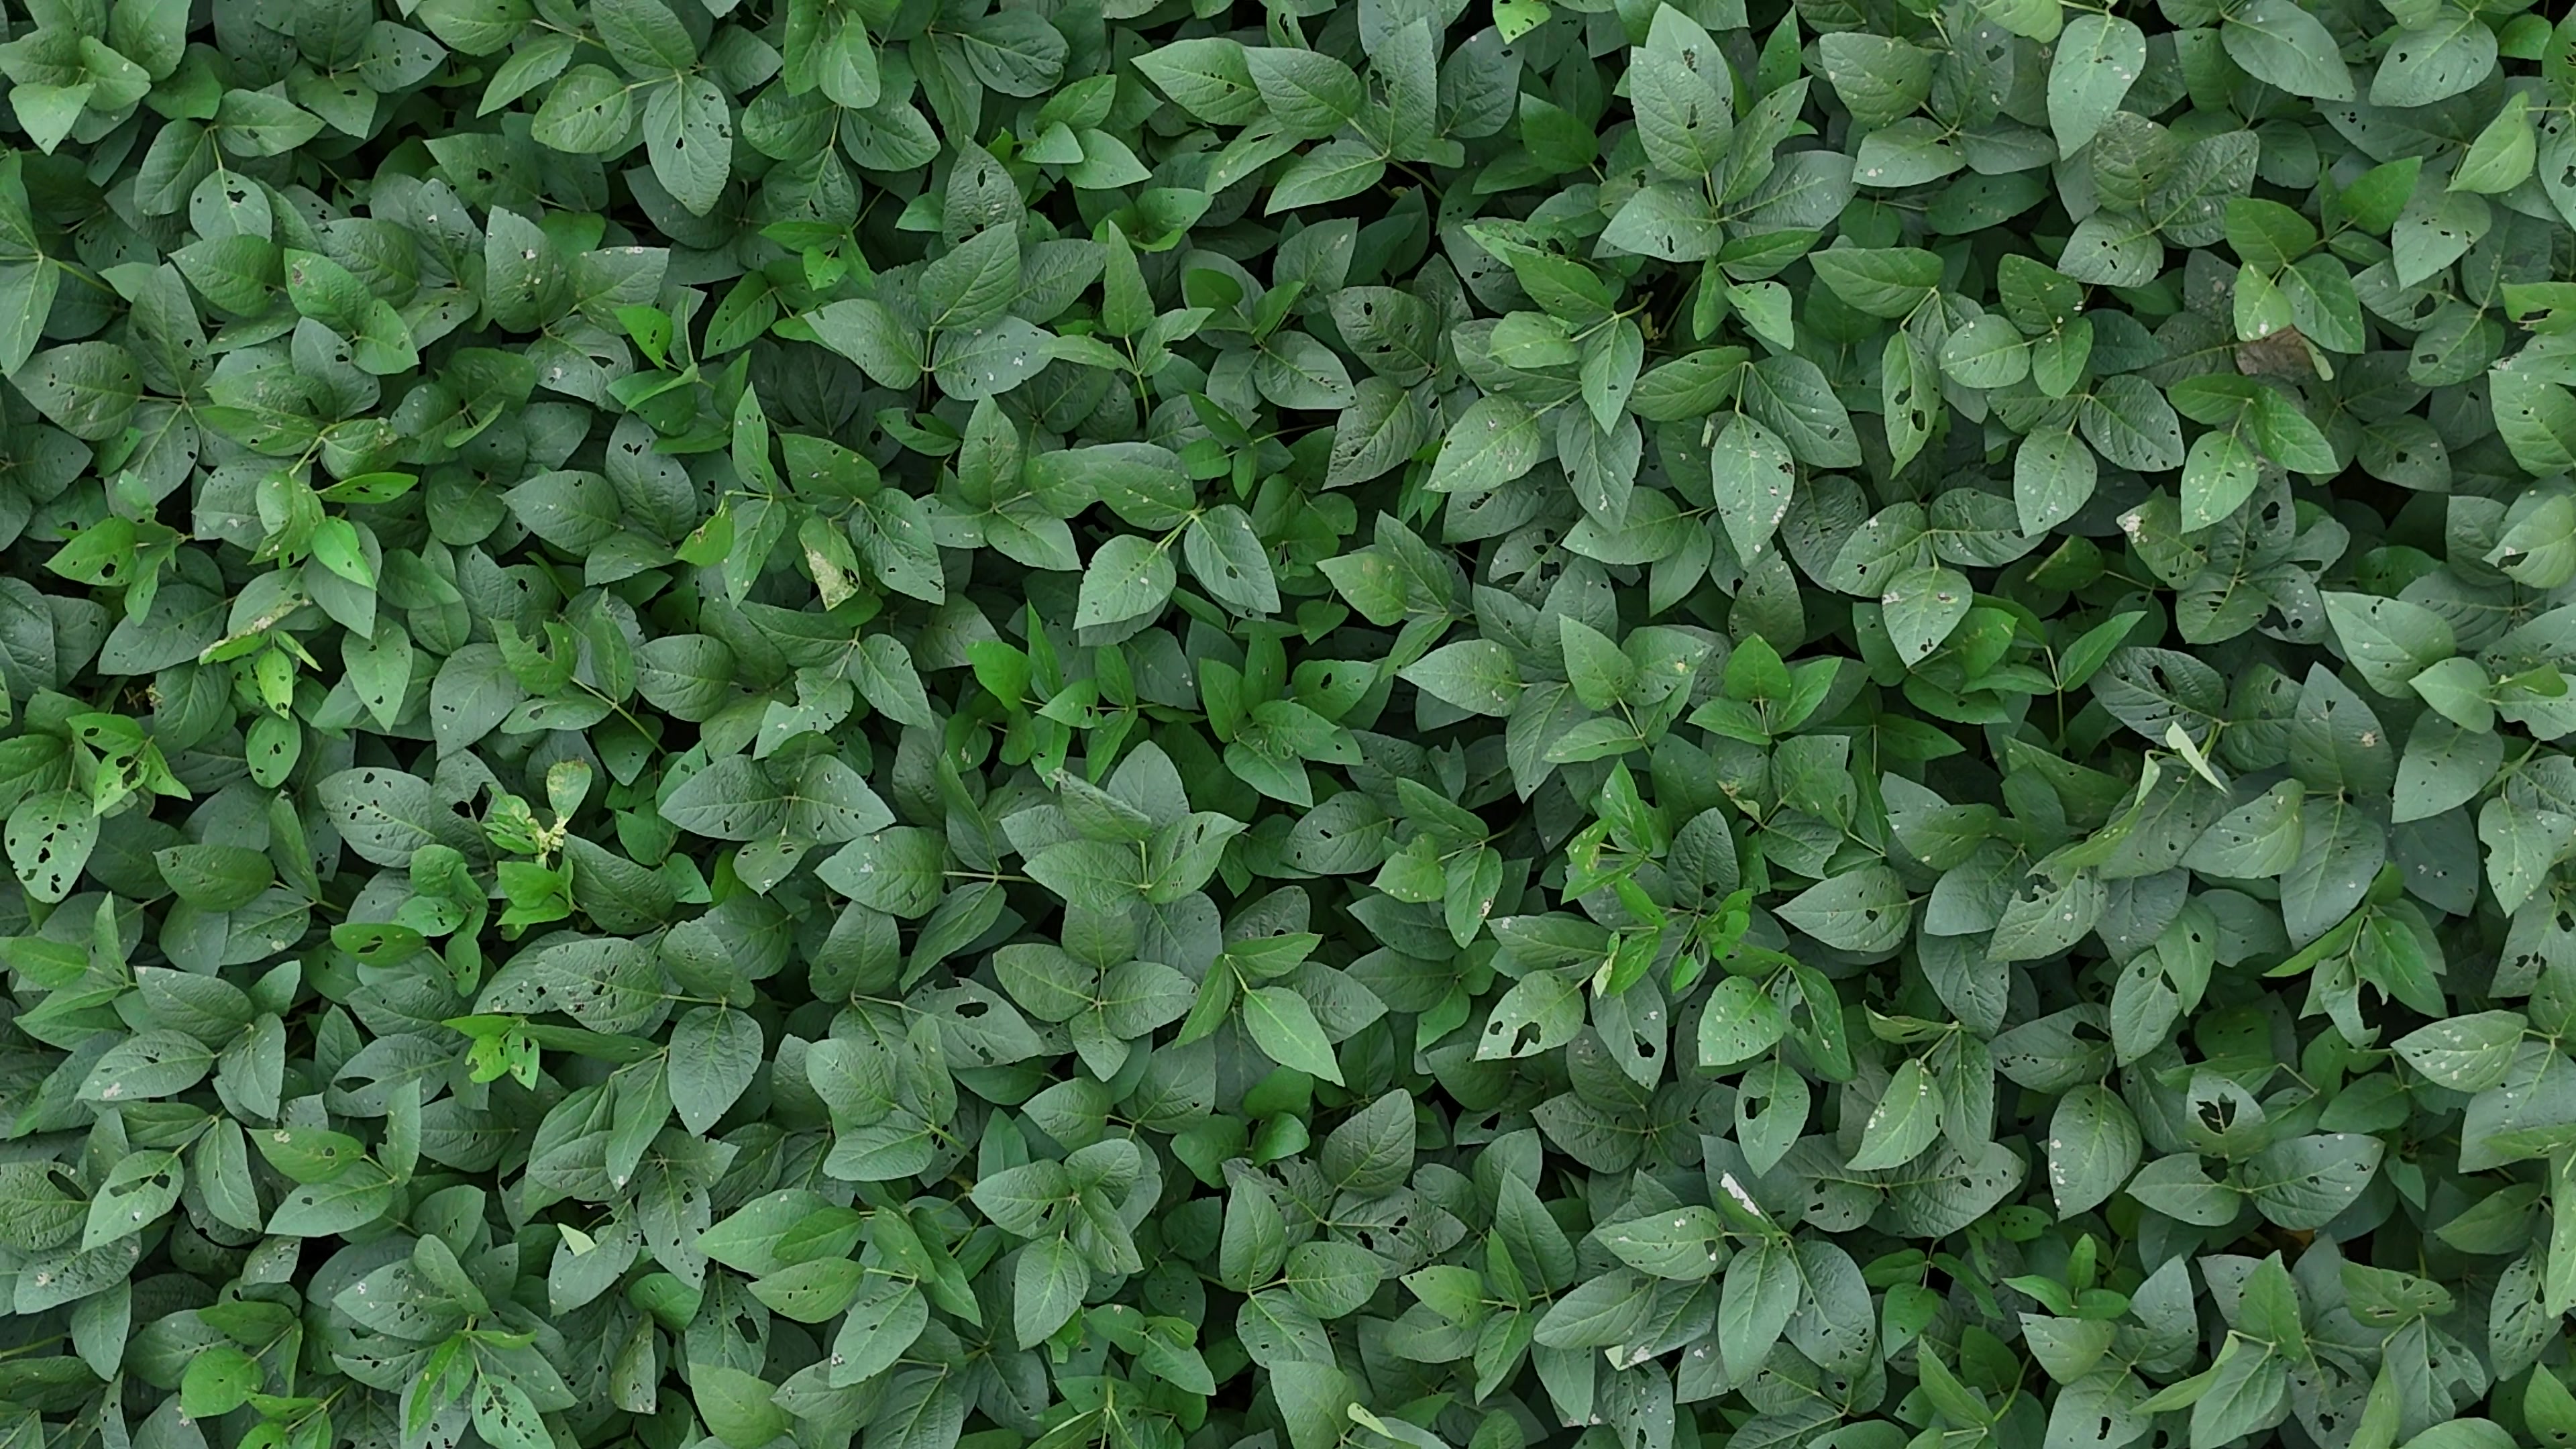
Label: Semilooper_Pest